Jean de La Forêt

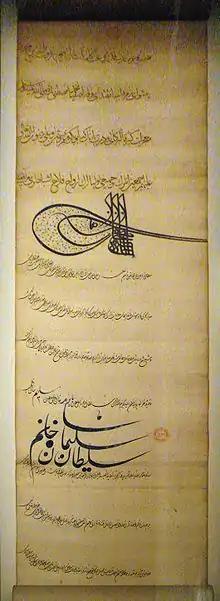
Letter of Suleiman to Francis I in 1536, informing Francis I of the successful campaign of Iraq, and acknowledging the permanent French embassy of Jean de La Forest at the Ottoman court.

In February 1536, de la Forêt obtained the signature of a commercial treaty called "Capitulations" (of which only a draft has been recovered), which was the foundation for French influence in the Ottoman Empire and the Levant until the 19th century. Suleiman seemingly had some doubts about French commitment, expressing: "How can I have trust in him? He has always promised more than he can carry out", referring to the lack of French commitment in 1534–35, when Tunis was finally recaptured by Charles V, but he nevertheless agreed to the alliance upon Francis I's invasion of Piedmont in early 1536.